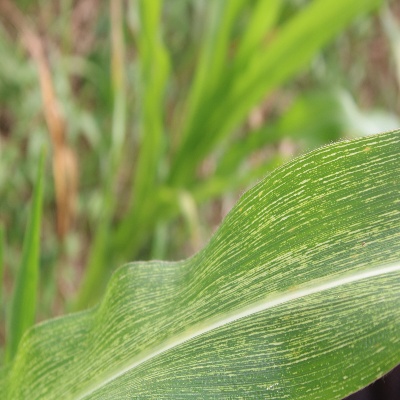
Crop: Maize
Condition: streak virus